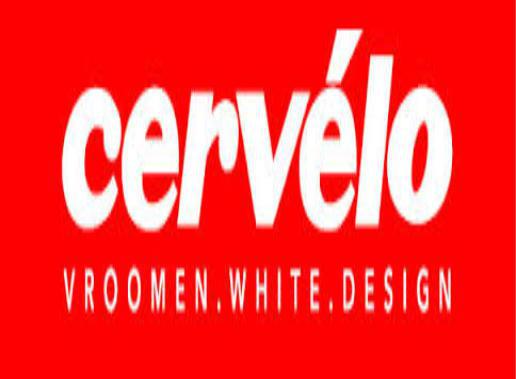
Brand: cervelo
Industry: Transportation